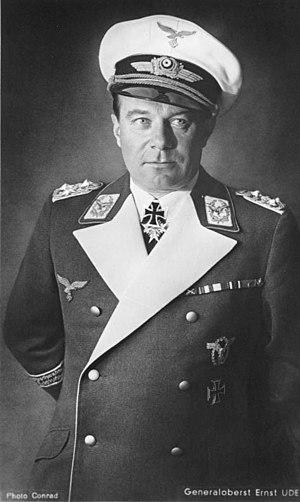
Ernst Udet, né le 26 avril 1896 à Francfort et mort le 17 novembre 1941 à Berlin, est un pilote de chasse et un général allemand qui a joué son propre rôle dans plusieurs films.